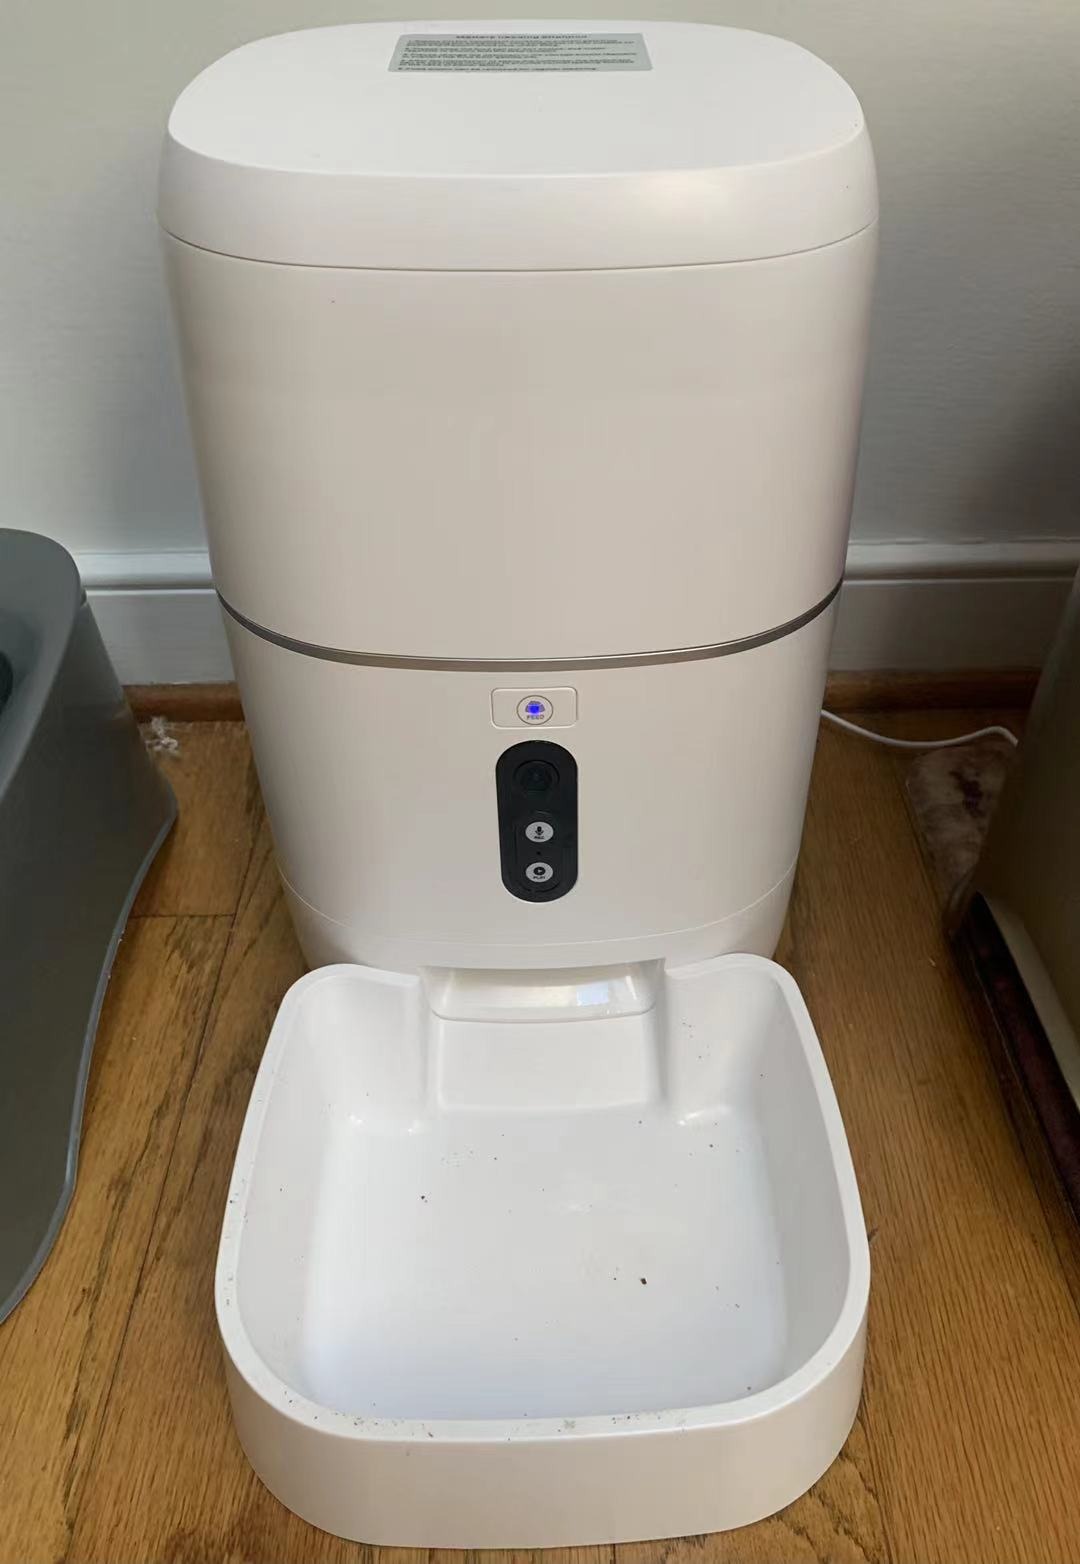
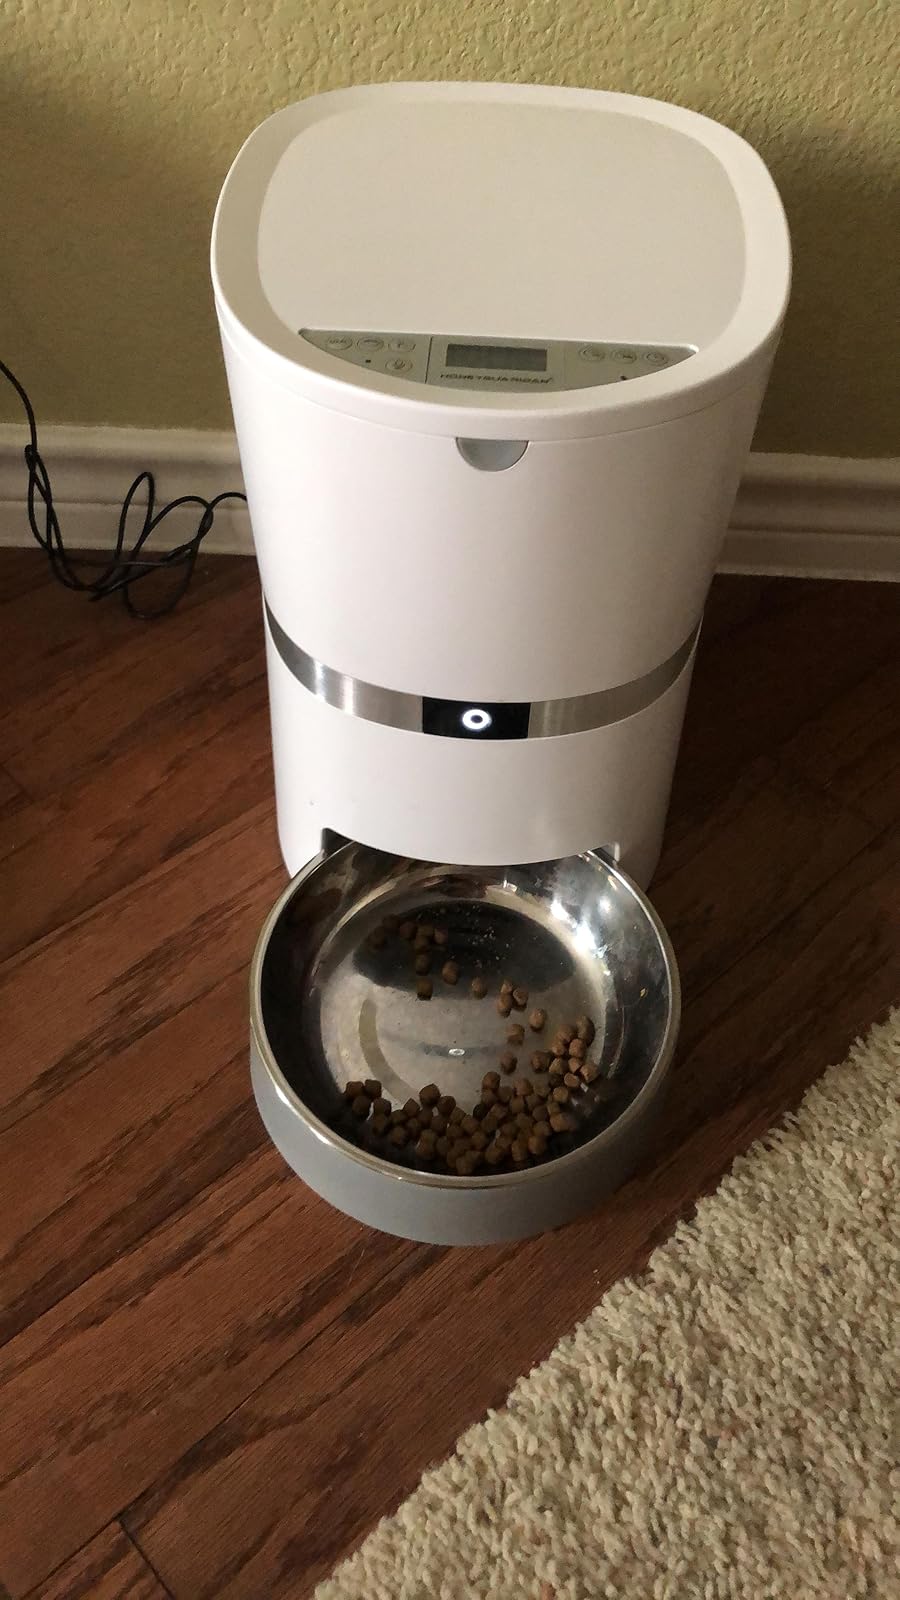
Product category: items_feeder
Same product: no